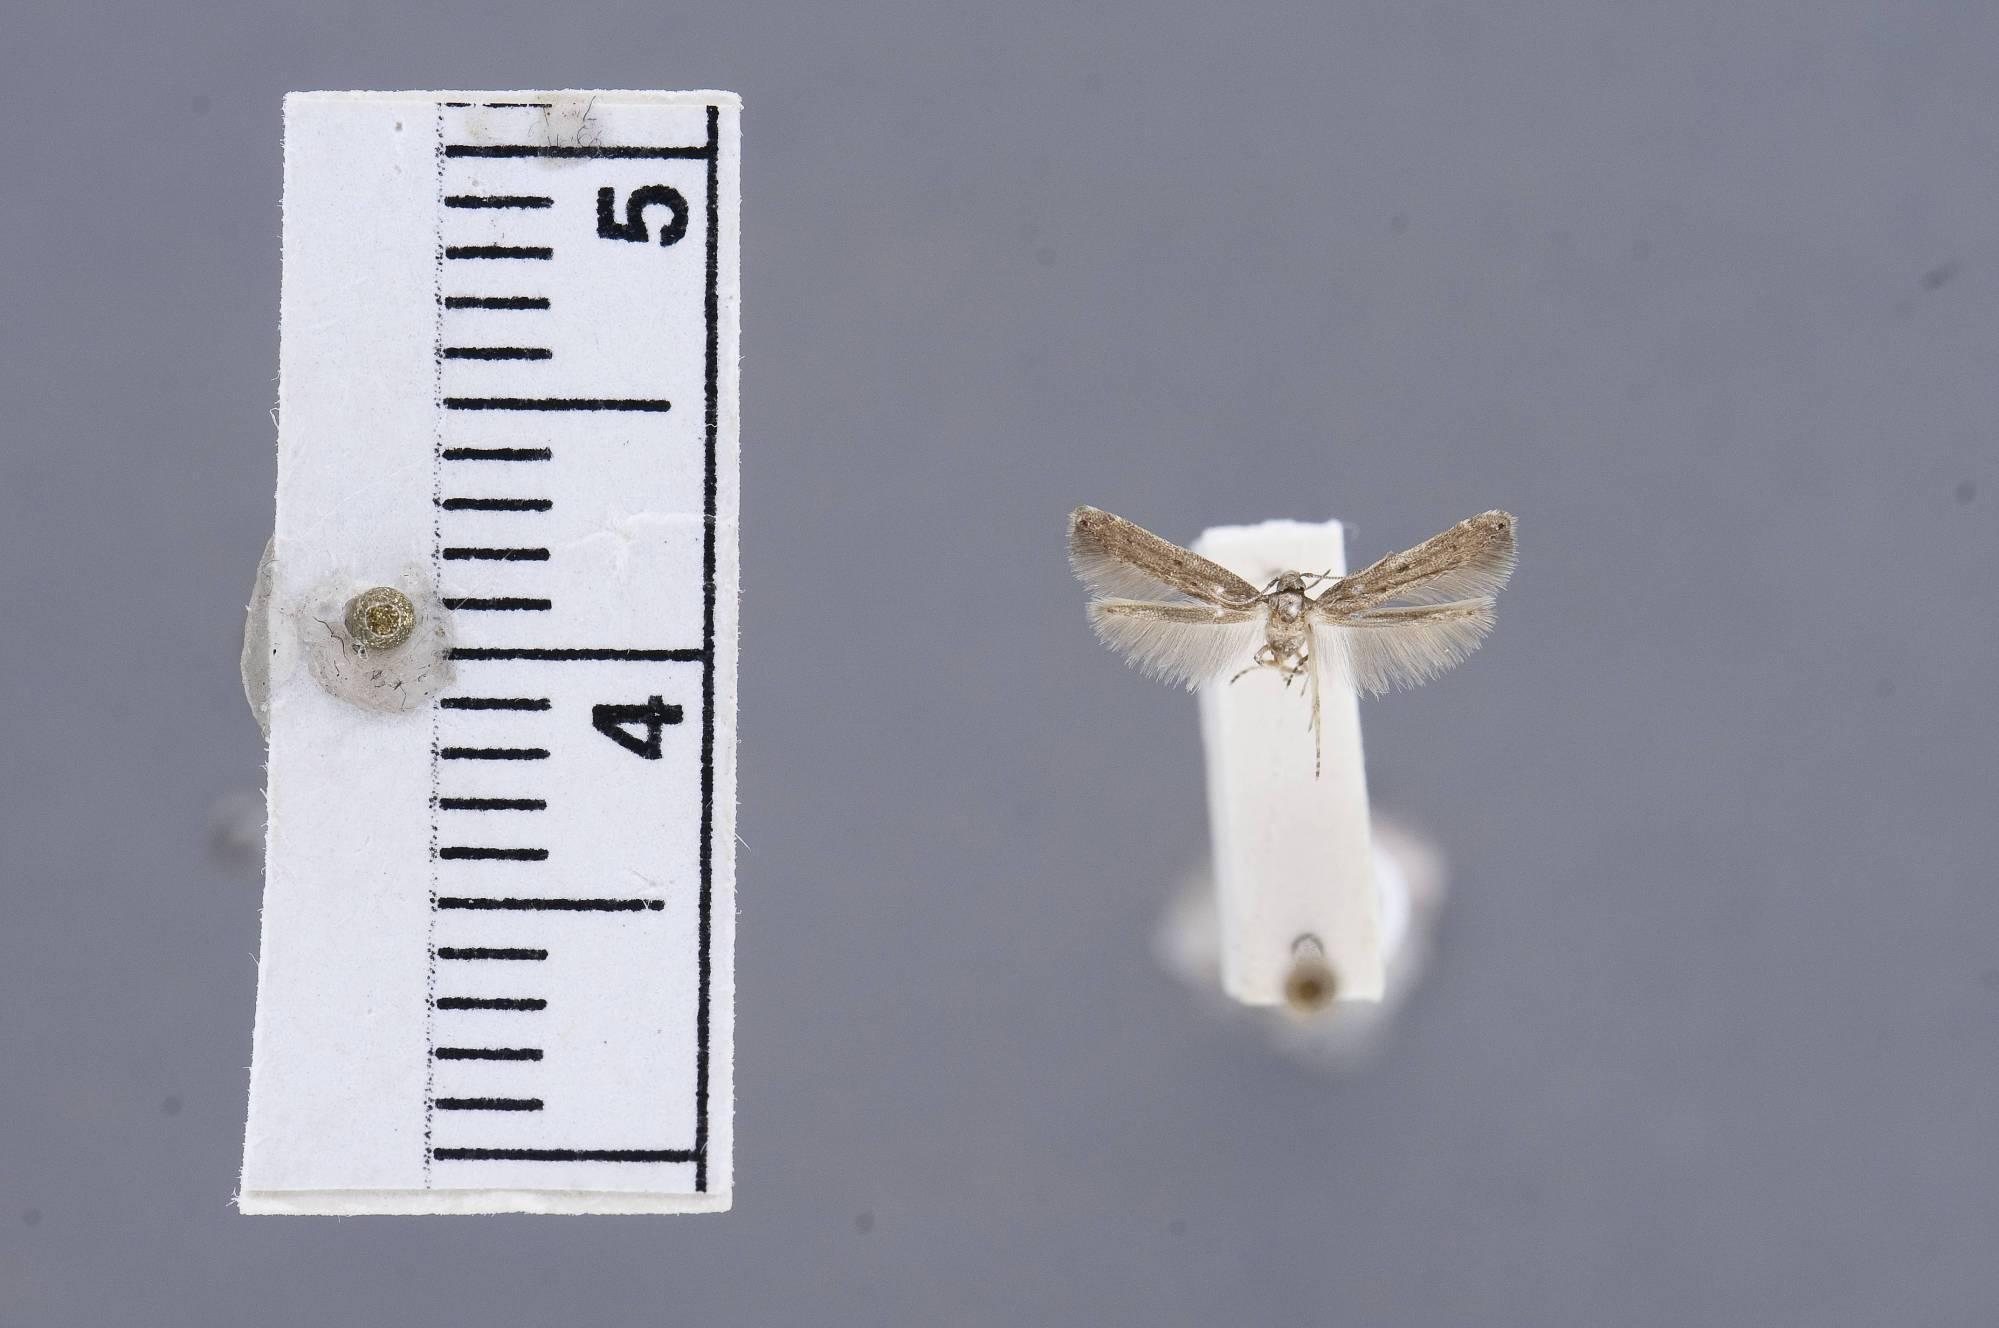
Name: Perimede circitor
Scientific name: Perimede circitor Hodges, 1969
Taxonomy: Animalia, Arthropoda, Insecta, Lepidoptera, Glossata, Cosmopterigidae, Chrysopeleiinae
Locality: Devil's Den State Park, Washington, Arkansas, United States
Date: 18 Jul 1966